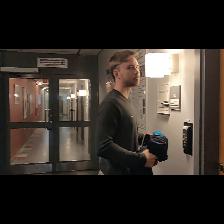
Label: Human